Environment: real
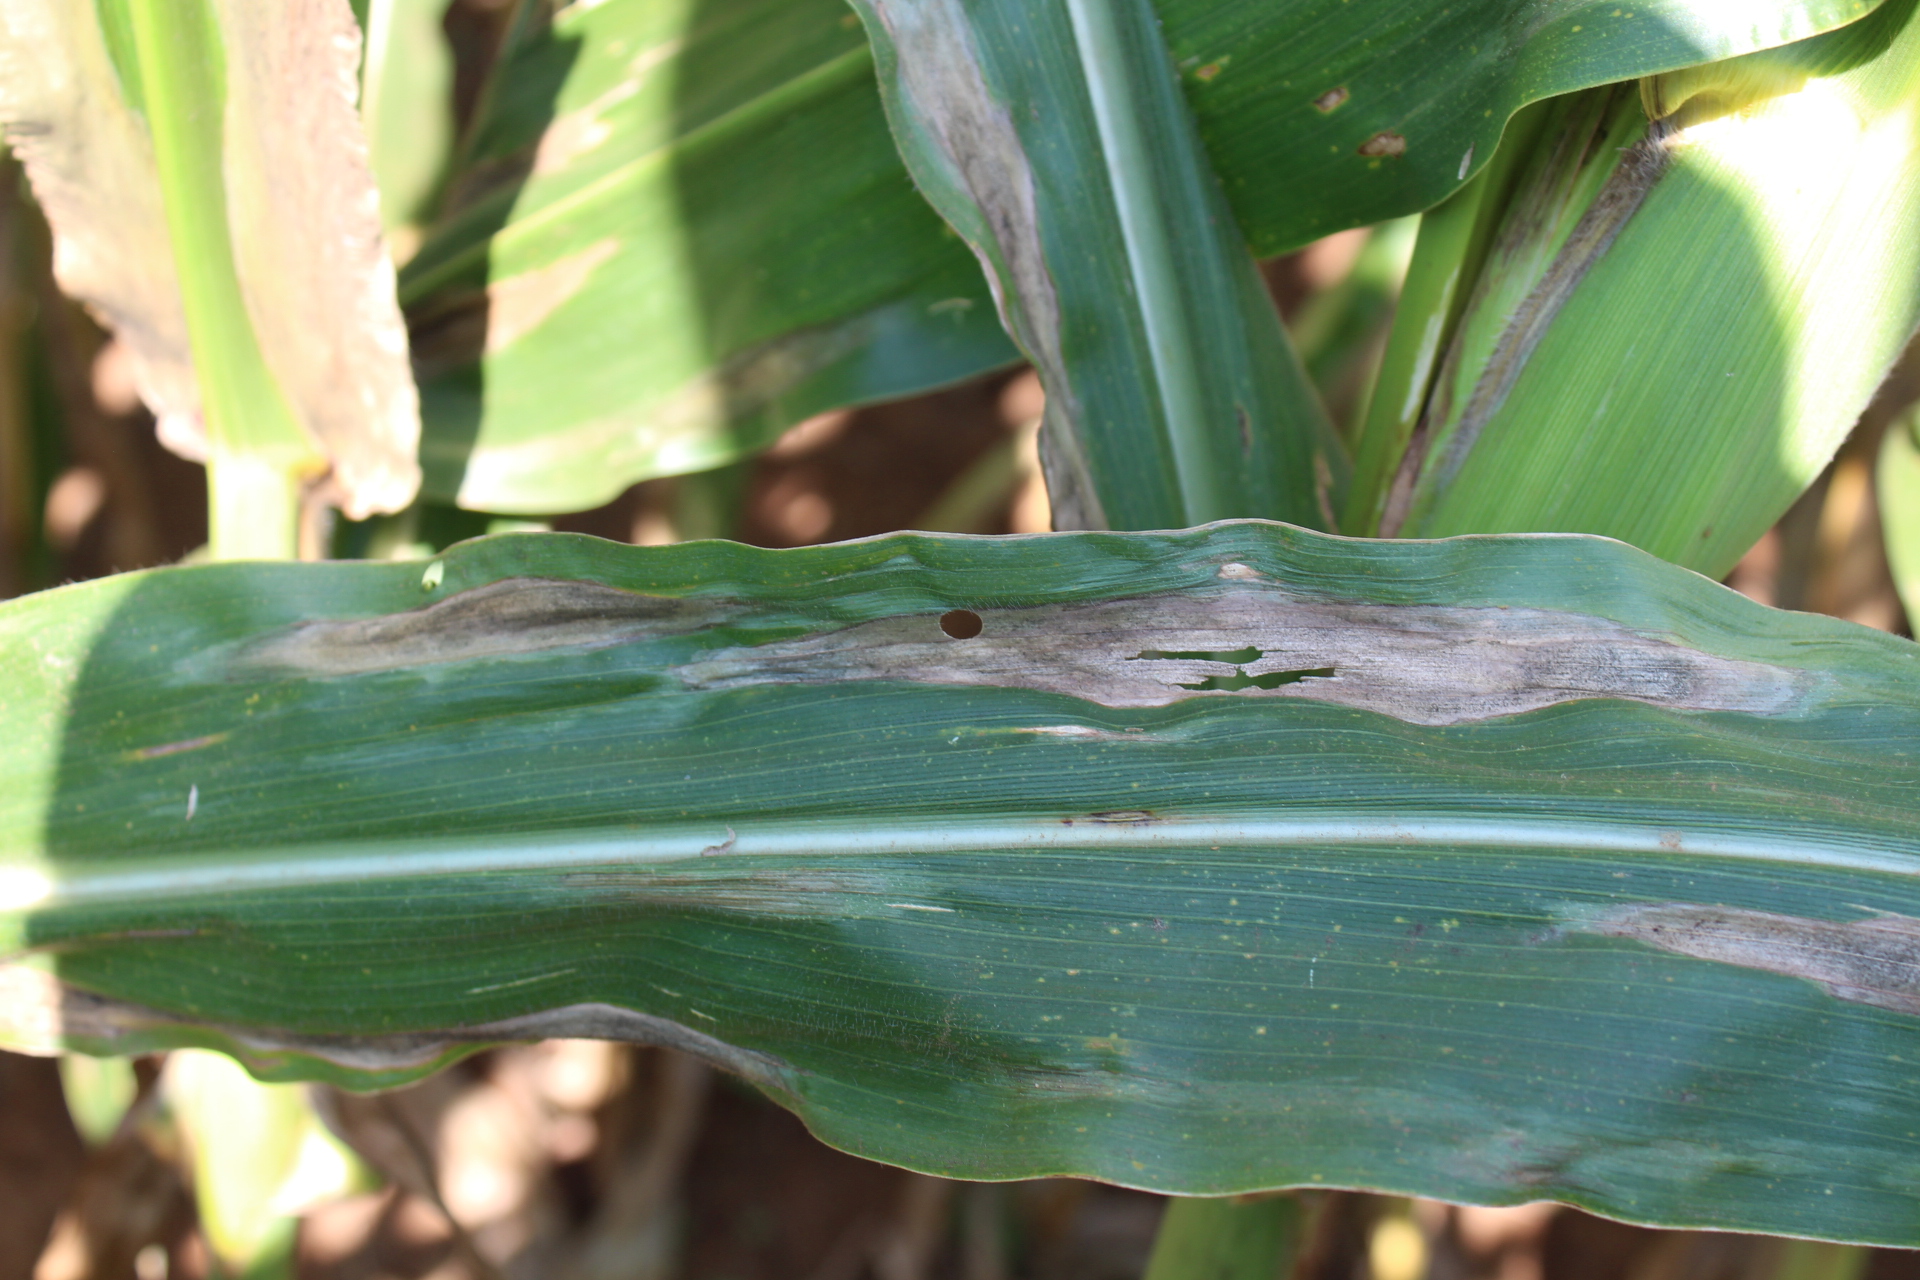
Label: northern_corn_leaf_blight